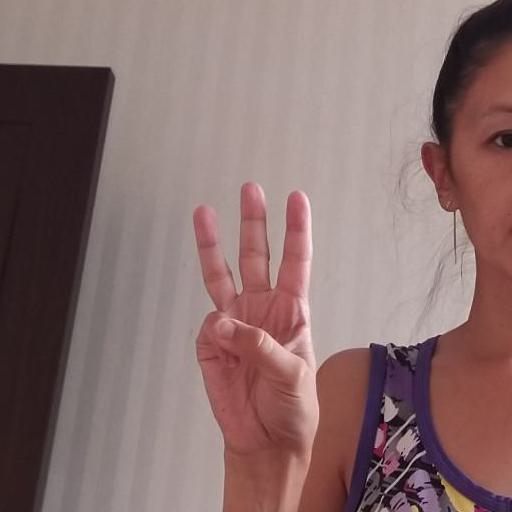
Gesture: three